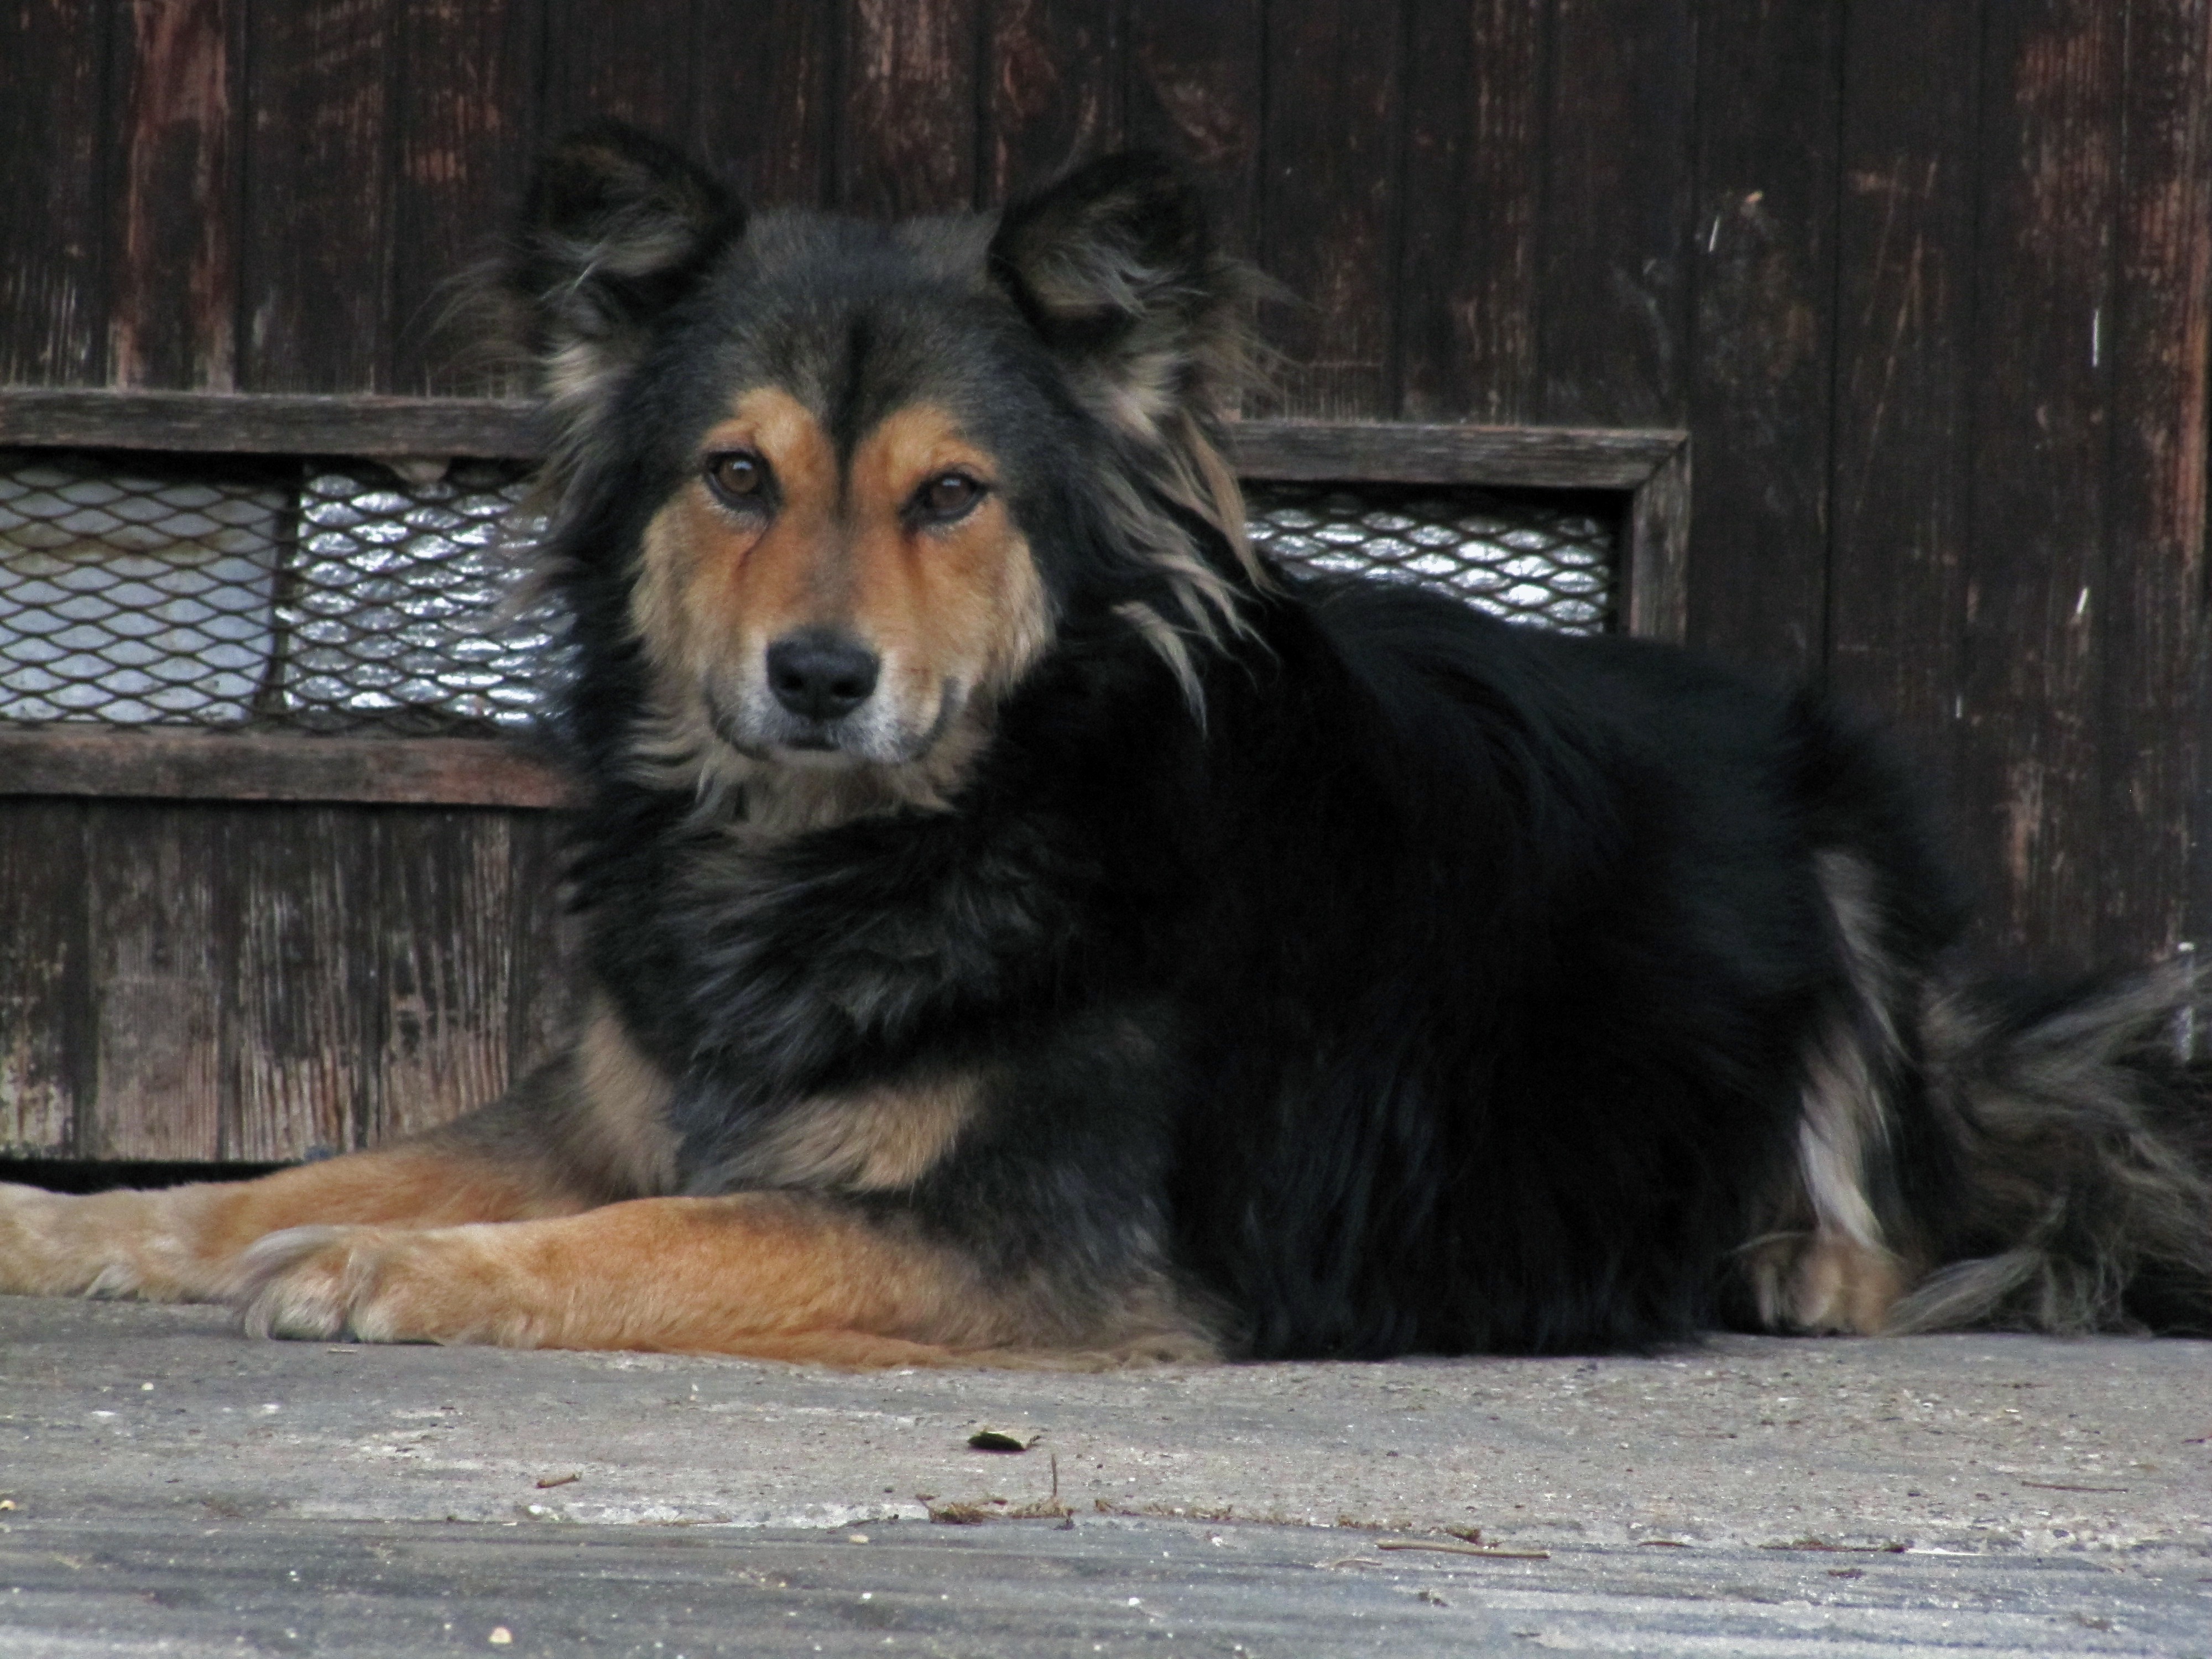
dog, animal, collie, mammal, pets, vertebrate, dog breed, is watching, street dog, shetland sheepdog, dog like mammal, dog breed group, rough collie, bohemian shepherd, lapponian herder, scotch collie